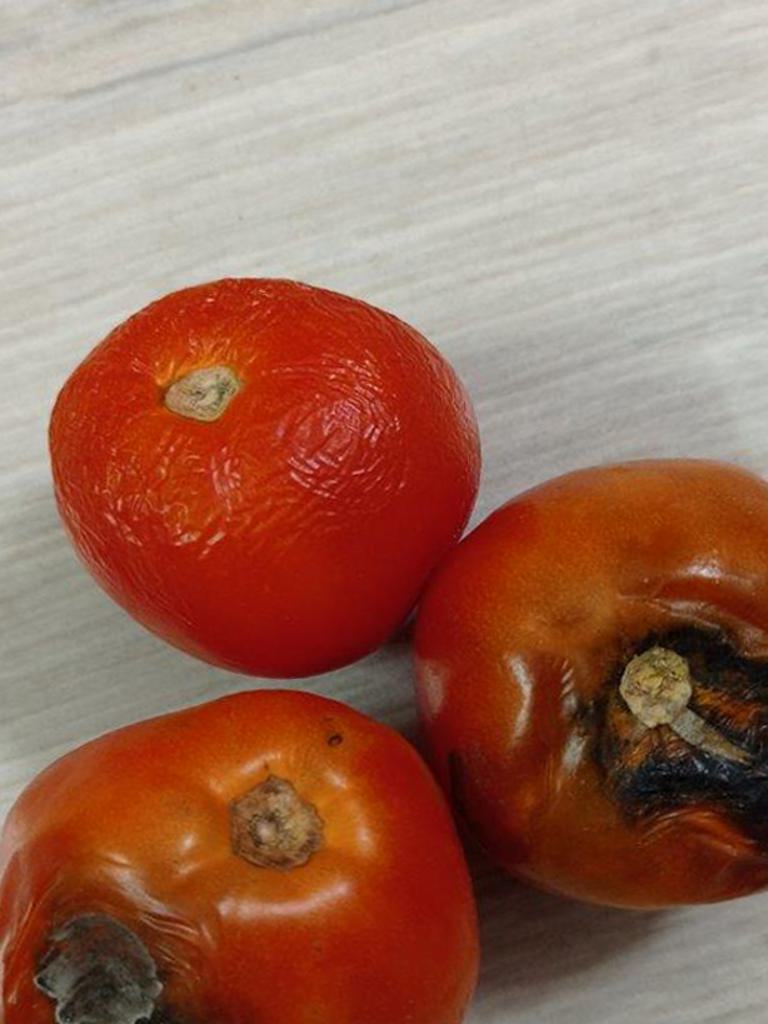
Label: Rotten